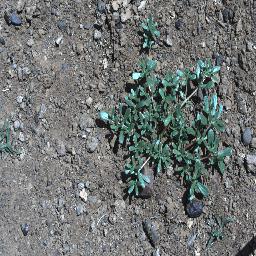
Label: negative